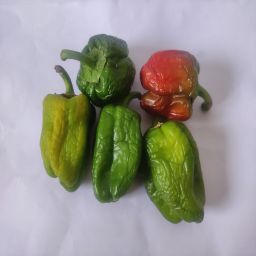
Crop: Bell Pepper
Quality: Ripe